Black tie

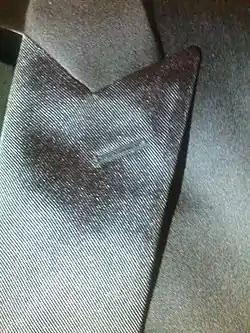
The peak lapel of a dinner jacket featuring a working buttonhole and silk grosgrain facings

The earliest references to a dress coat substitute in America are from the summer and fall of 1886 and, like the British references from this time, vary between waist-length mess-jacket style and the conventional suit jacket style. The most famous reference originates from Tuxedo Park, an upstate New York countryside enclave for Manhattan's wealthiest citizens. A son of one of the community's founders, Griswold Lorillard, and his friends were widely reported in society columns for showing up at the club's first Autumn Ball in October 1886 wearing "a tailless dress coat". Although it is not known whether this garment was a mess jacket or a conventional dinner jacket, it has no doubt cemented the tailcoat substitute's association with Tuxedo Park in the mind of the public.